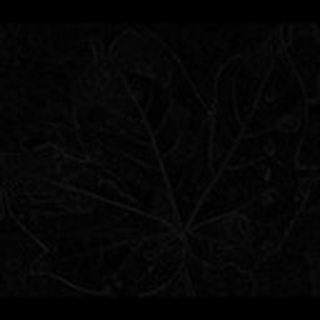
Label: cotton_target_spot